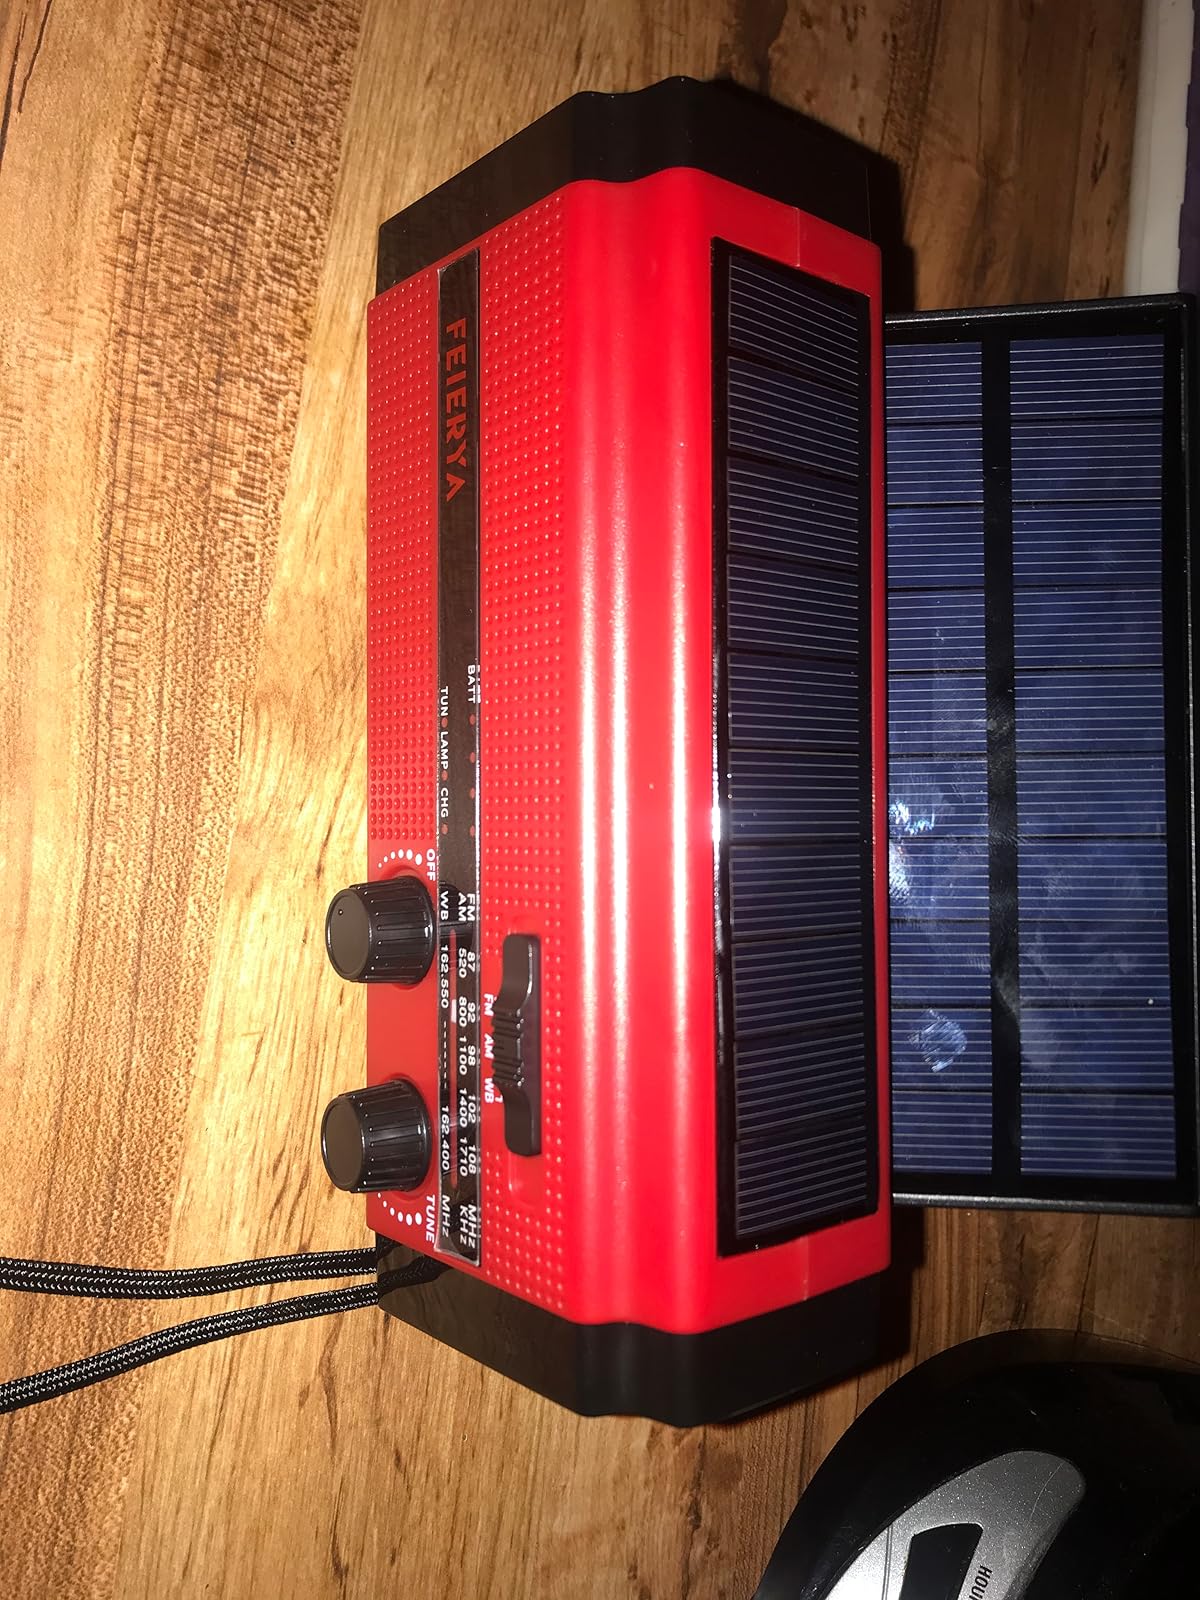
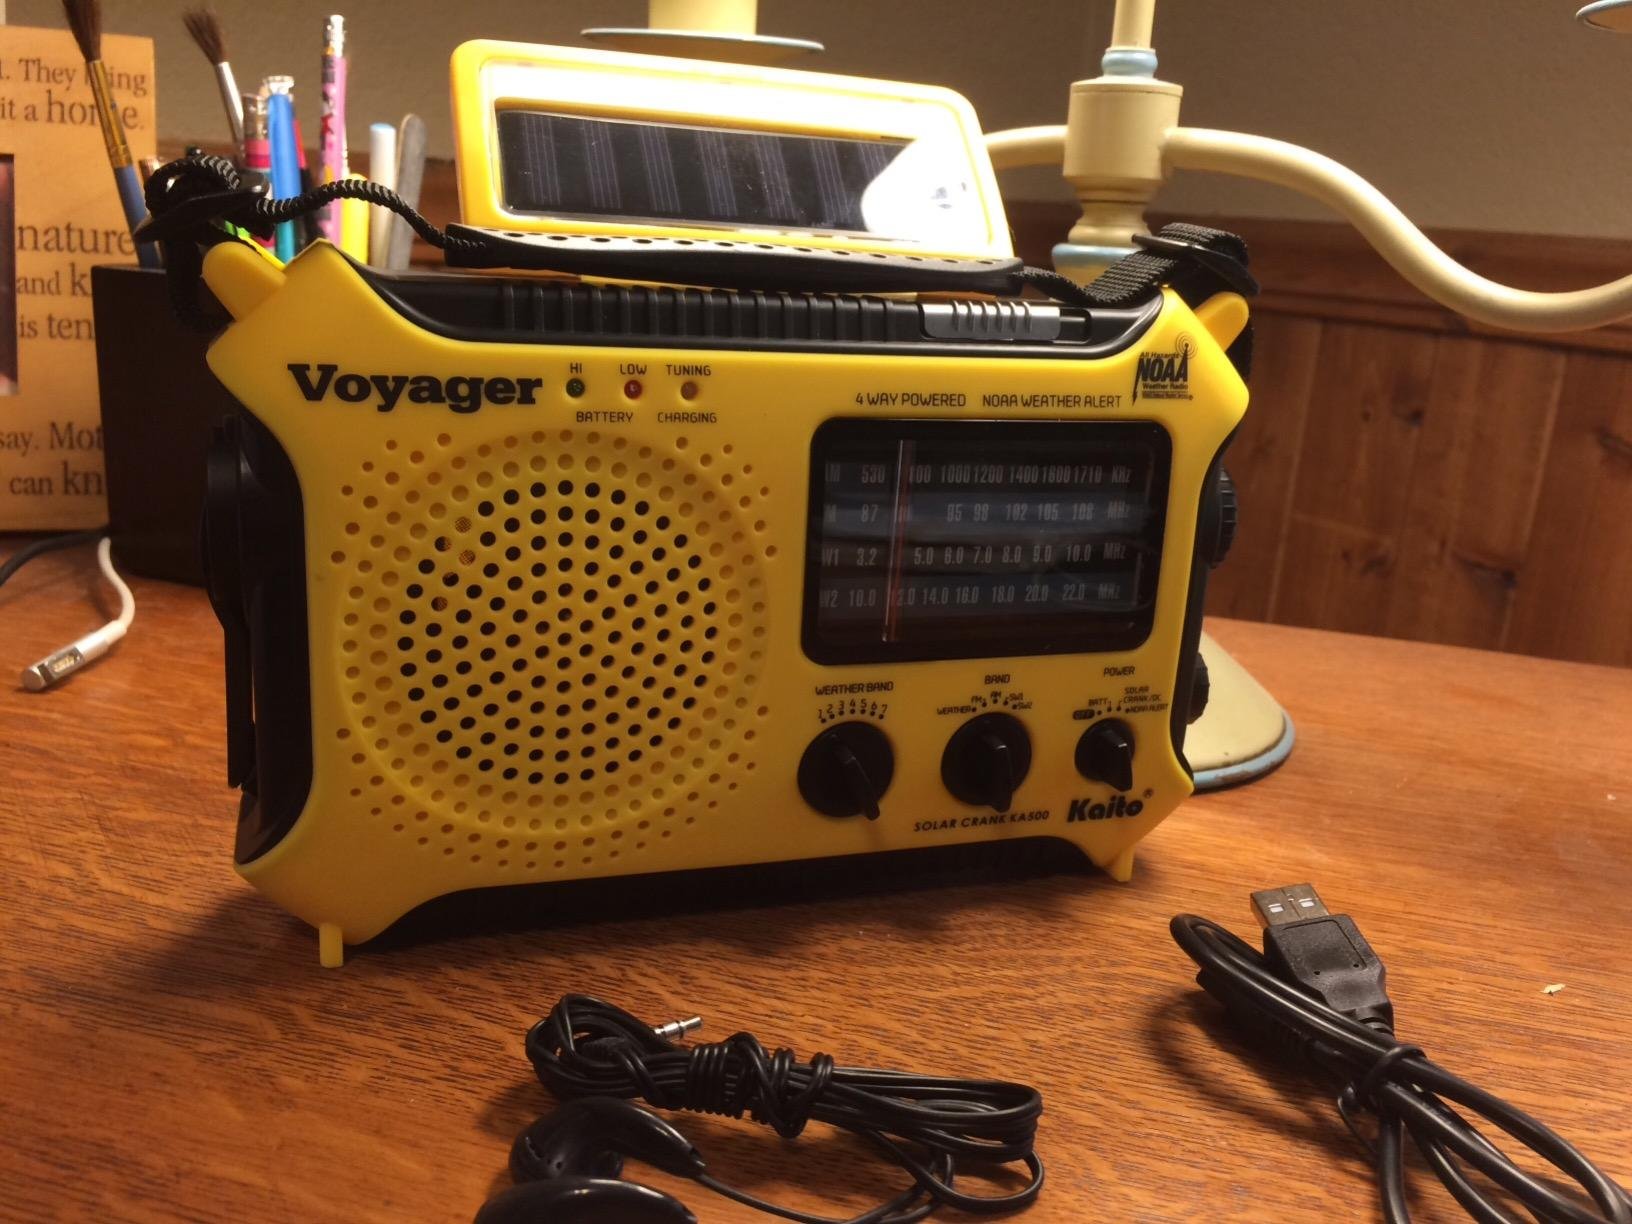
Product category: radio
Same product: no